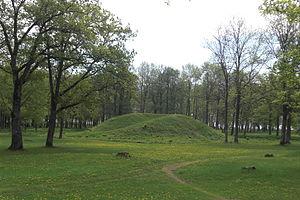
Le site de Borrehaugene, ou tumulus de Borre, se situe dans le parc national de Borre à Horten, comté de Vestfold of Telemark, en Norvège.